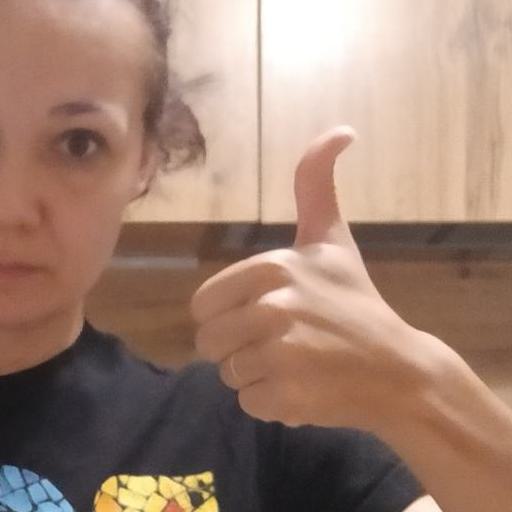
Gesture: like